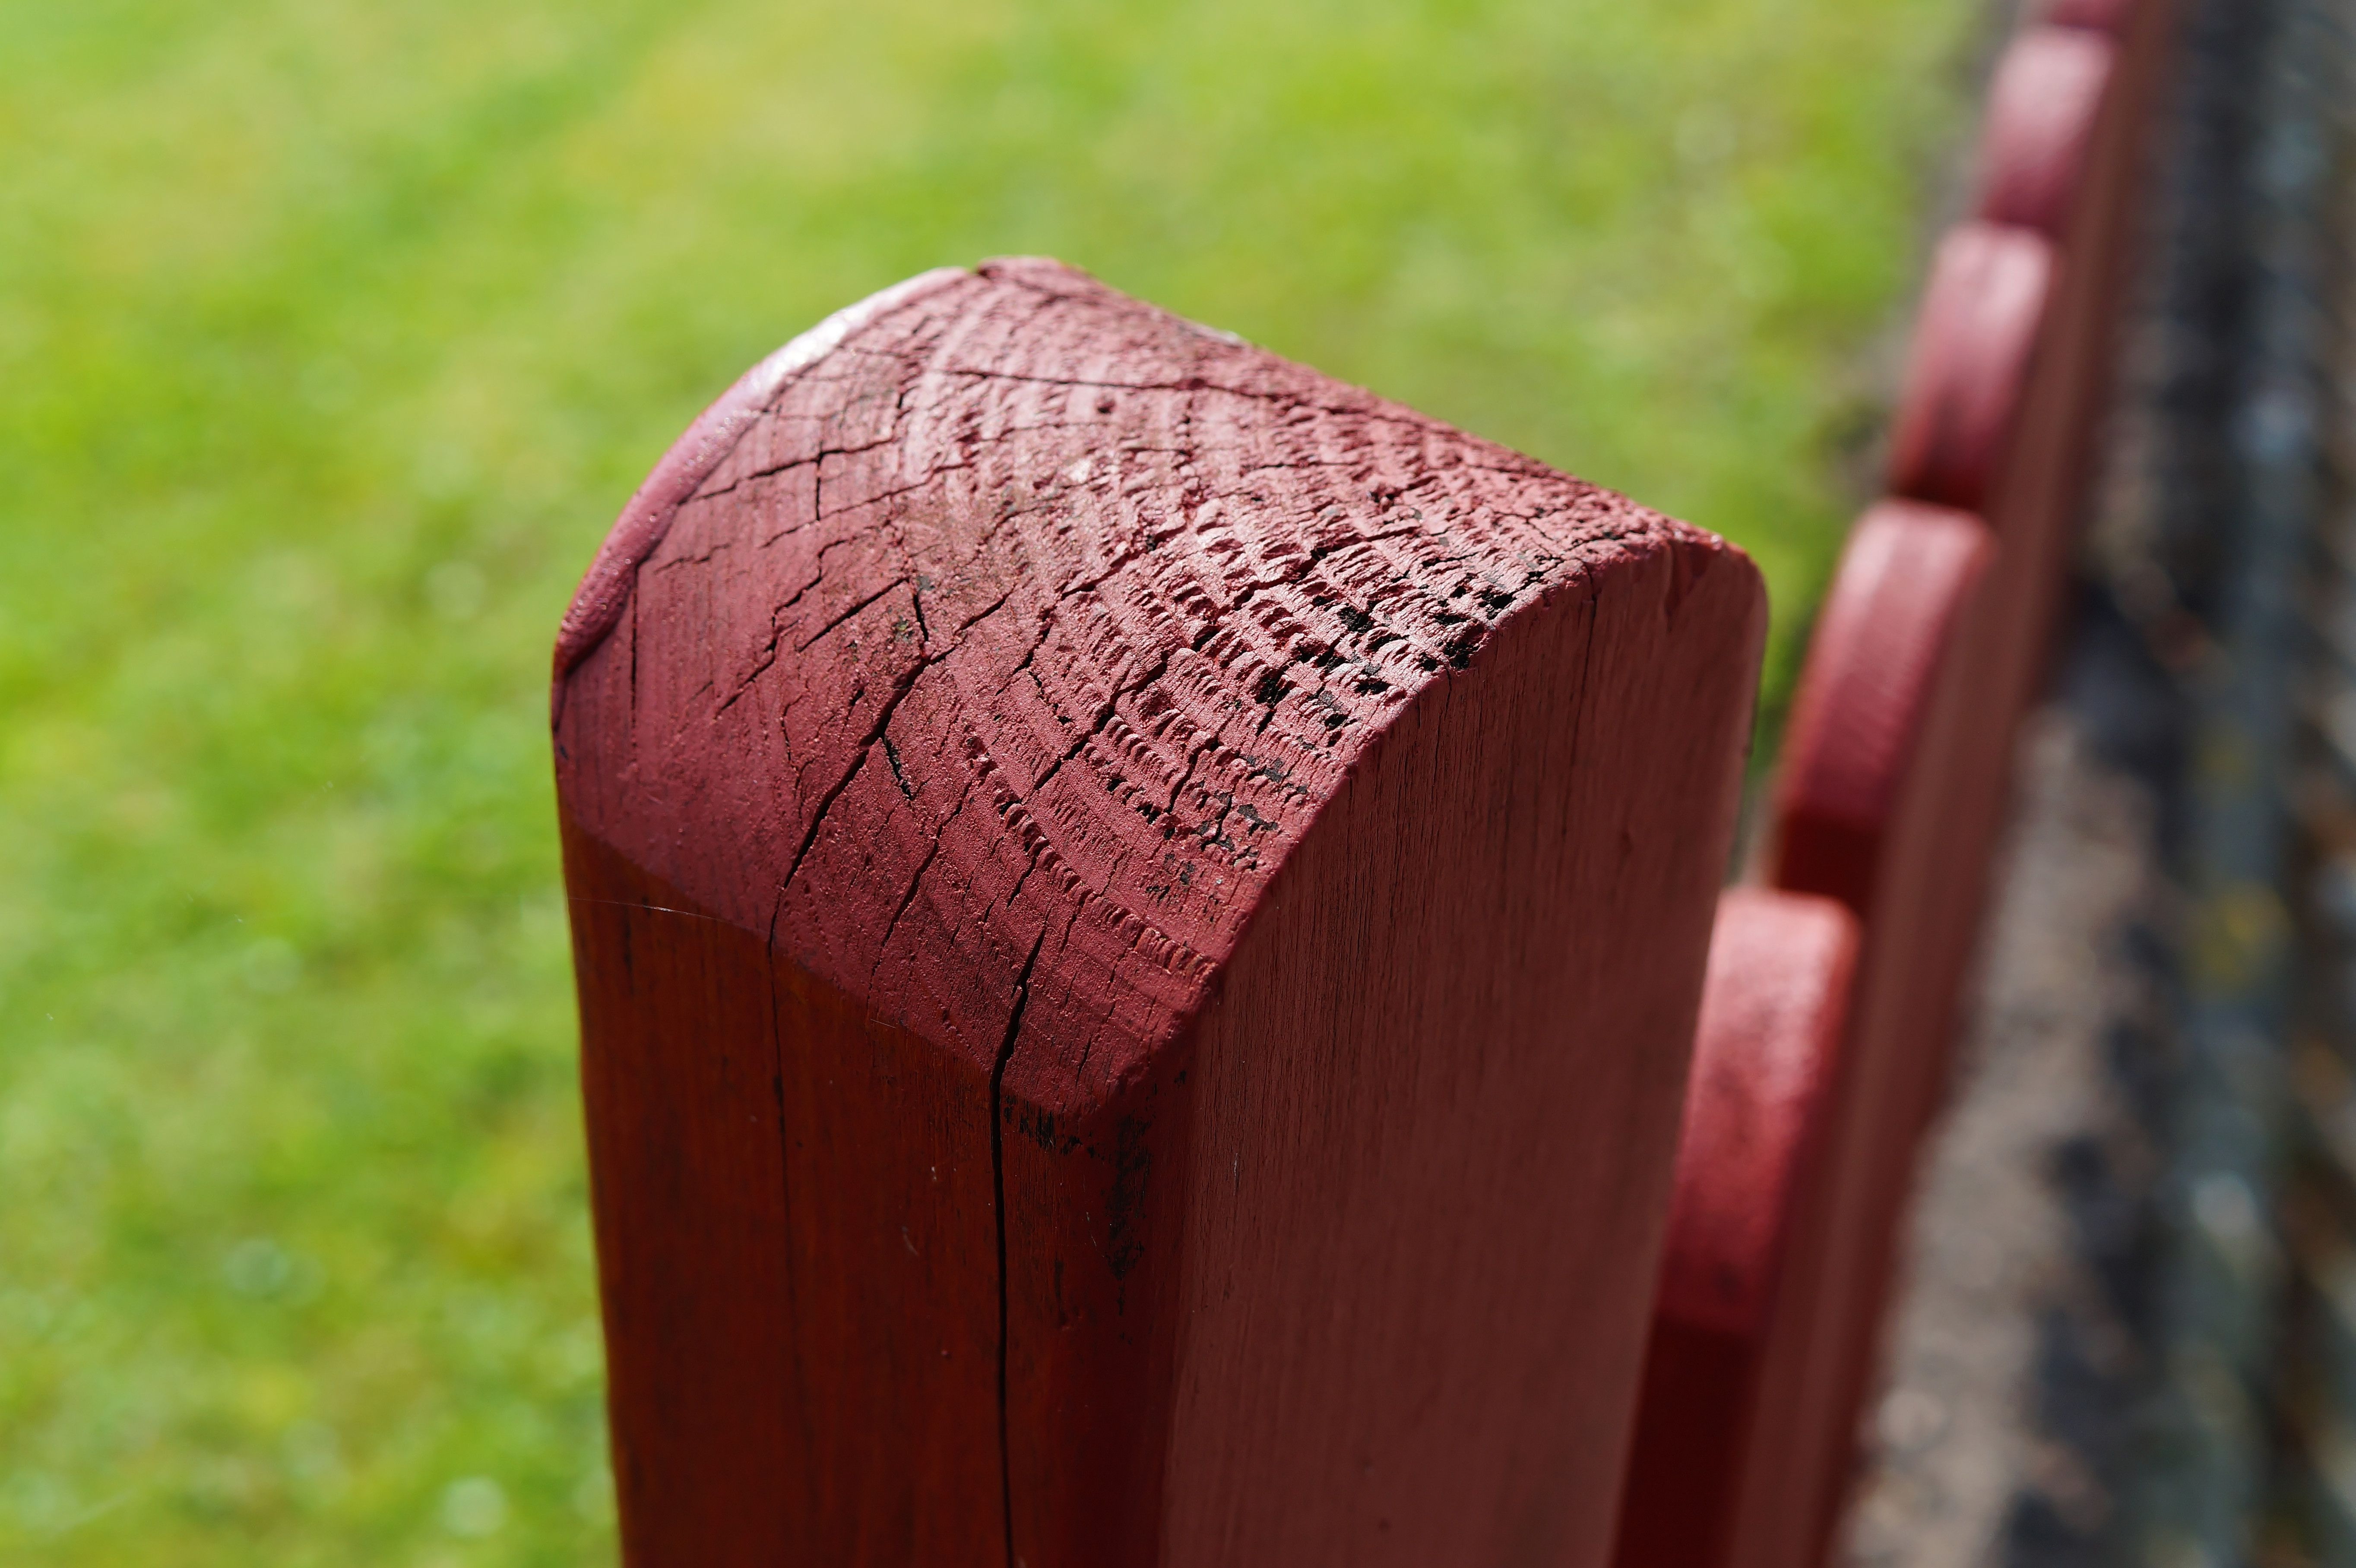
wood, leaf, flower, pattern, red, color, fencing, property, pink, material, close up, carving, limit, cornerstone, macro photography, paling, red brown, man made object